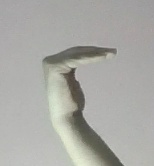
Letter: haa